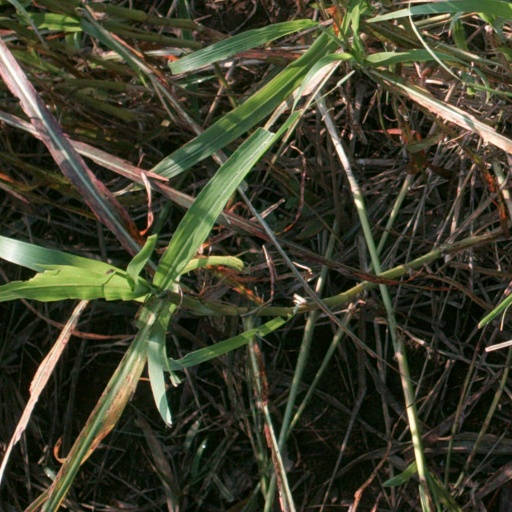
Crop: sorghum